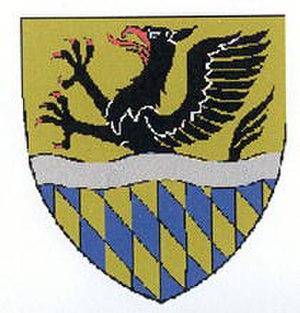
Biberbach est une commune autrichienne du district d'Amstetten en Basse-Autriche.